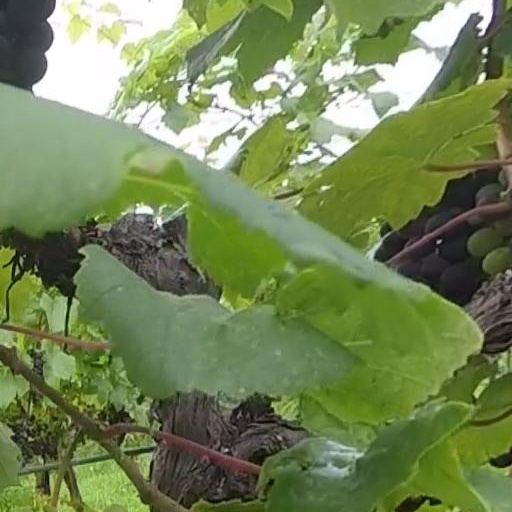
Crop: grape